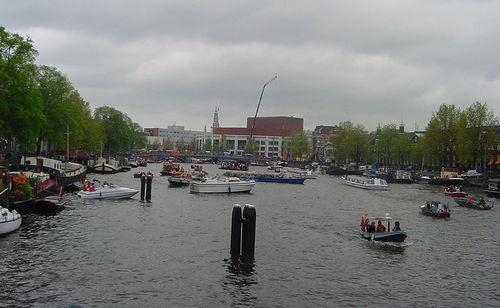
Weather: cloudy or overcast